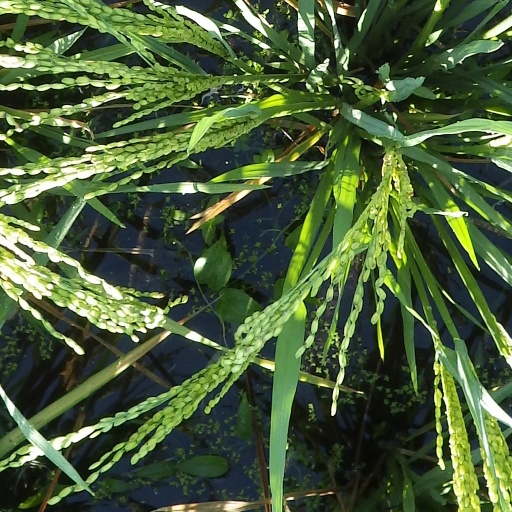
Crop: rice